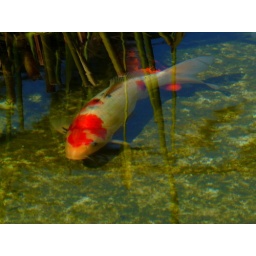
View of a red fish swimming in a pond. Palavas les Flots, Languedoc, France